Empress Dowager Bo

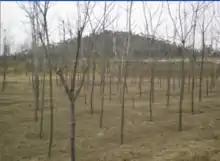
The tomb of Empress Dowager Bo in Xi'an, Shaanxi

After Prince Heng took the throne as Emperor Wen, Princess Dowager Bo was honored as empress dowager, even though she had not previously been an empress. She was largely unassuming as empress dowager, and did not exert anywhere close to the influence that Empress Dowager Lü asserted over Emperor Hui or even her daughter-in-law, Empress Dou, would later assert over her grandson Emperor Jing. The one major instance in which she asserted her influence was in 176 BC. At that time, Zhou Bo, who had been instrumental in Emperor Wen's becoming emperor, had retired to his march when he was falsely accused of treason and arrested. Empress Dowager Bo, believing in Zhou's innocence, famously threw her scarf at Emperor Wen, stating: